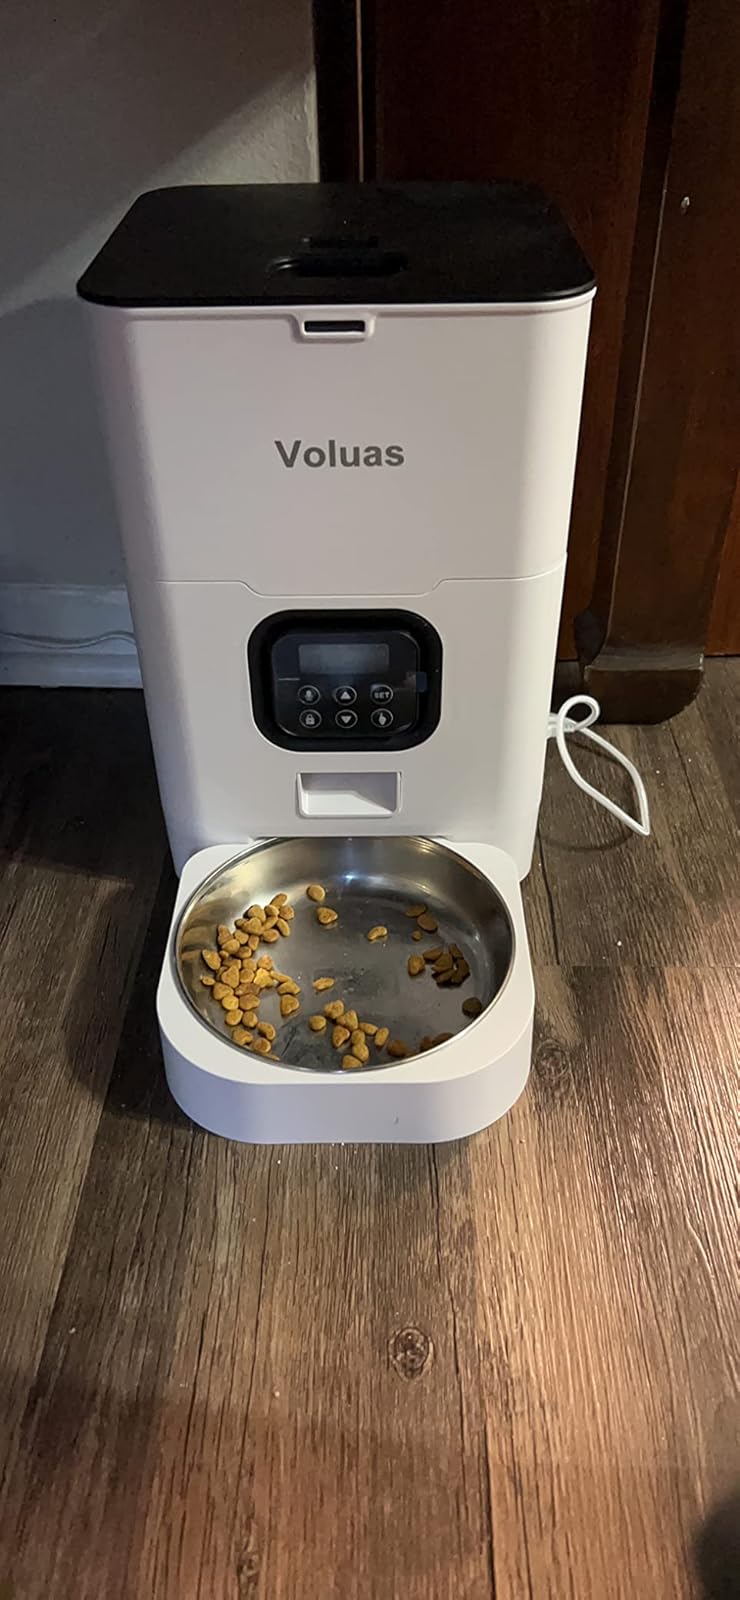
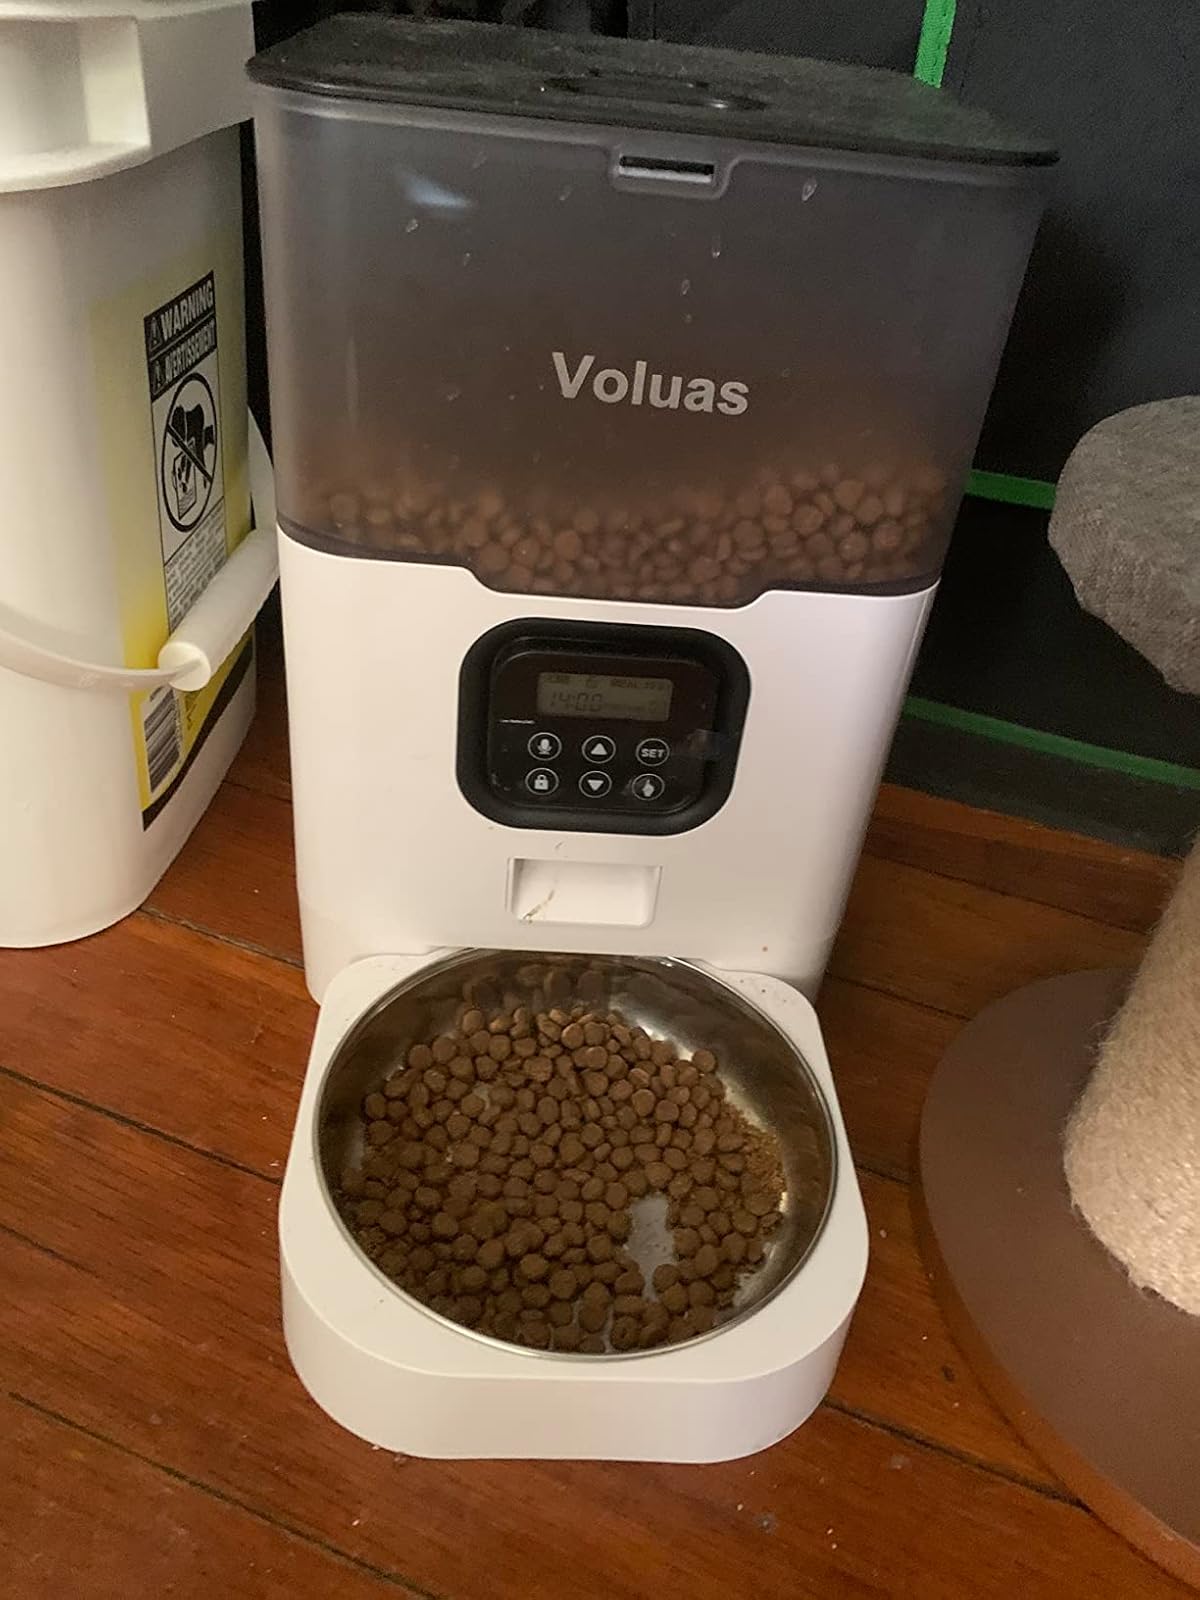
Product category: items_feeder
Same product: no